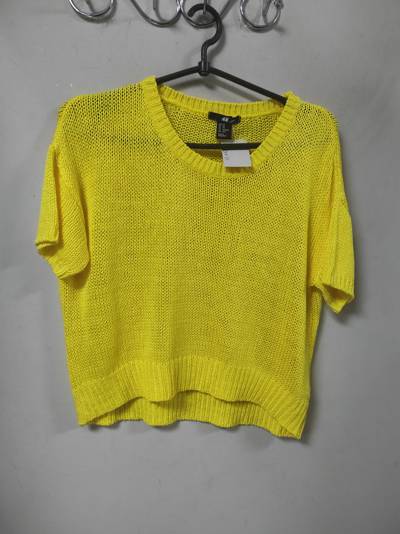
Waste category: clothes